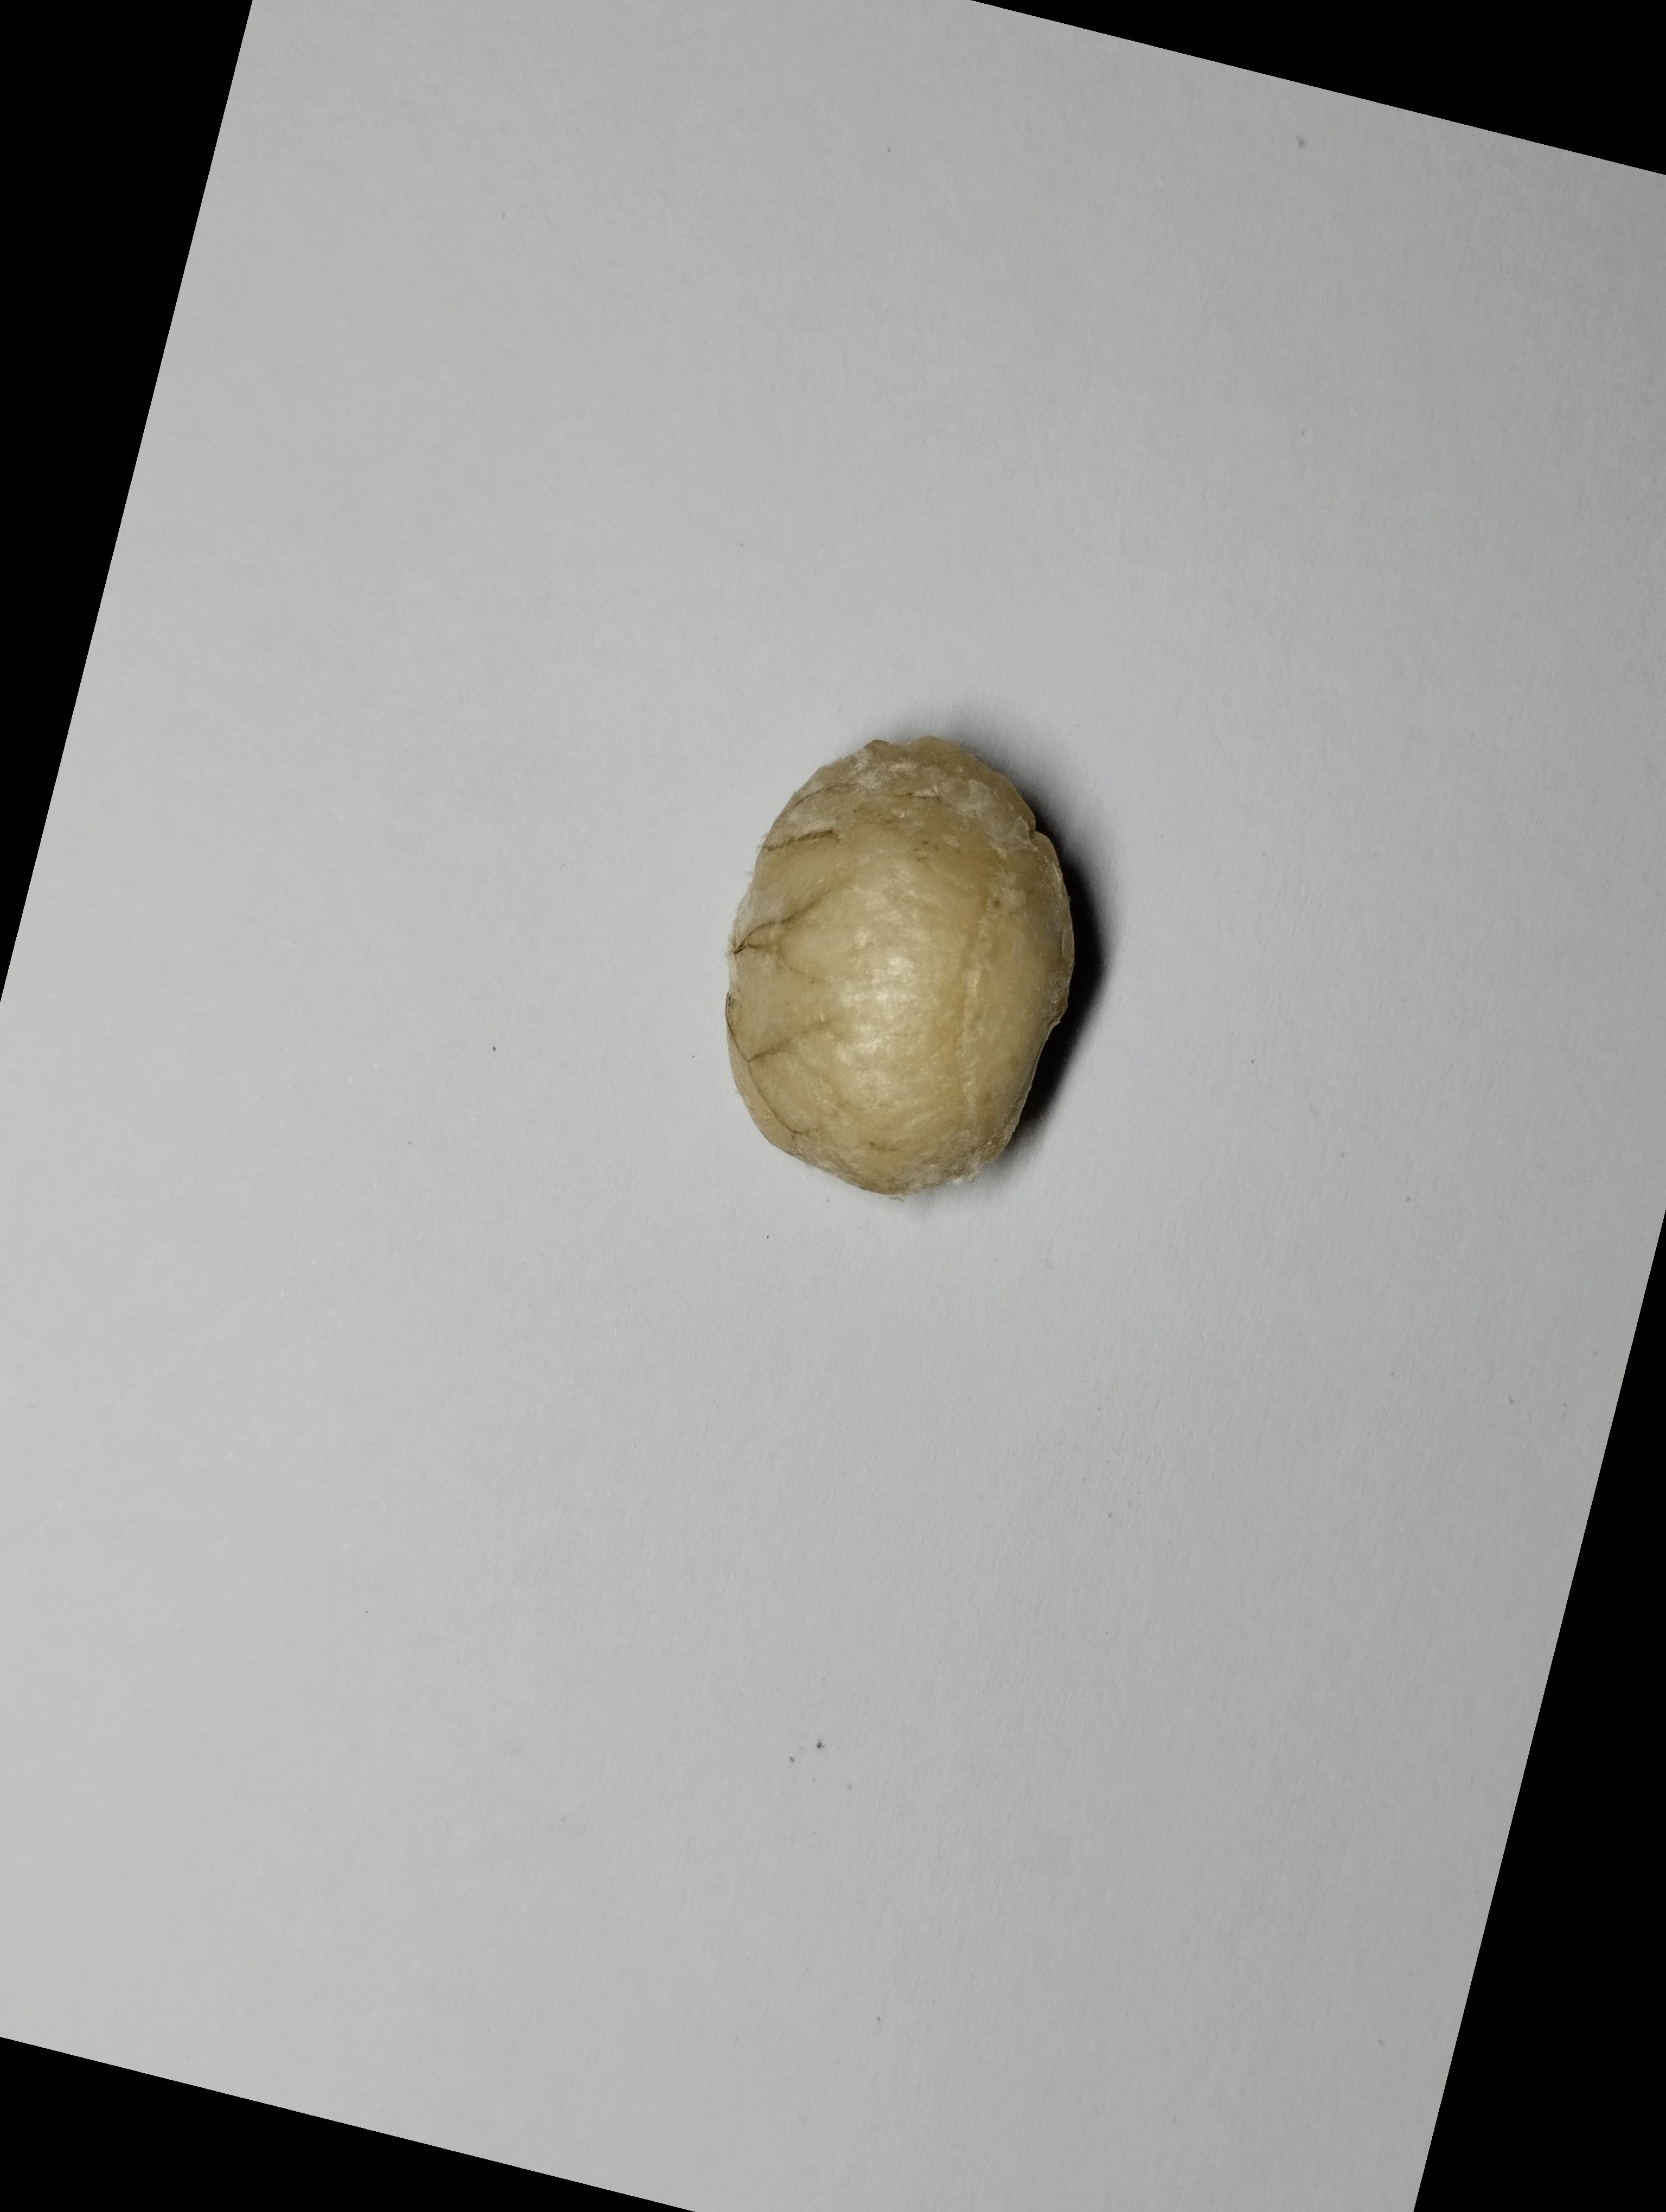
Label: bagus (good seed)